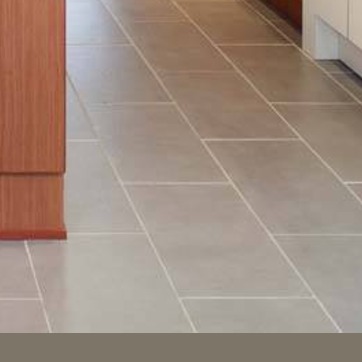
Material: tile